Kovenhoven

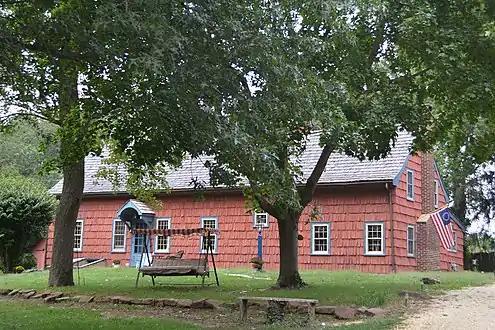

The Kovenhoven House or Corneles Couwenhoven House is located in Holmdel Township, Monmouth County, New Jersey, United States. The house was built in 1699 and was added to the National Register of Historic Places on April 26, 1974.